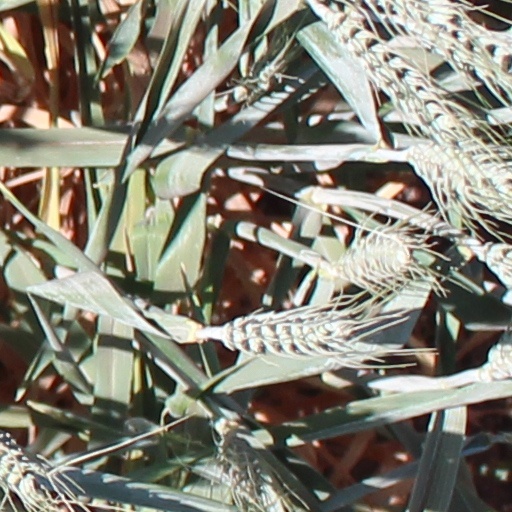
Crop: wheat